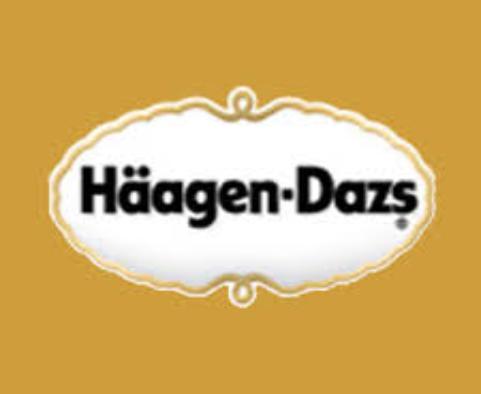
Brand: haagen-dazs
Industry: Food